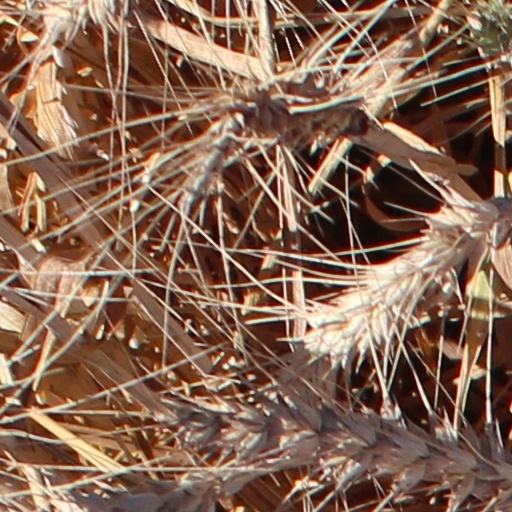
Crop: wheat